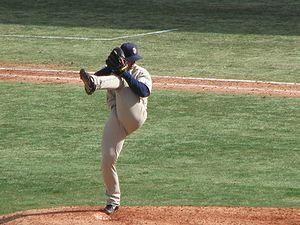
Les MLB China Series sont un face-à-face de baseball disputé en deux matches à titre d'entraînement de printemps par les Dodgers de Los Angeles et les Padres de San Diego, deux franchises de la Major League Baseball, les 15 et 16 mars 2008 à Pékin, en République populaire de Chine. Les Padres s'imposent en remportant le second match après un nul au premier.